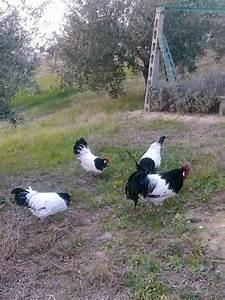
Label: chicken